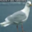
Label: bird